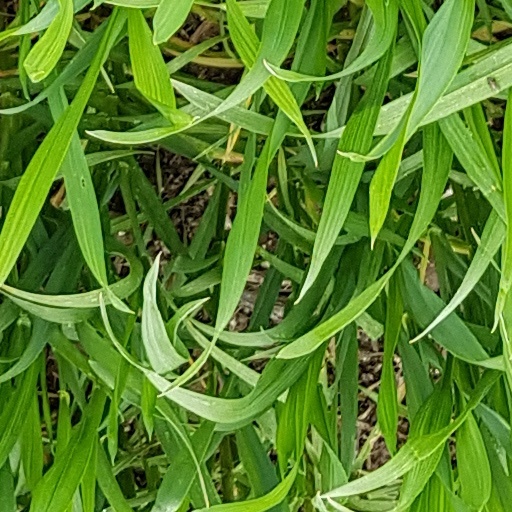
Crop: wheat